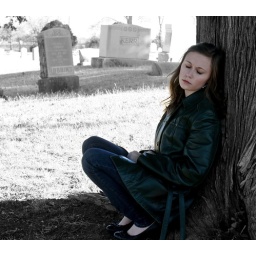
it's so hard to live in a black and white world...